Central Station (Chicago terminal)

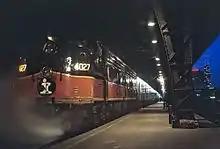
The Hawkeye at Central Station on April 4, 1971

The Wisconsin Central Railway (part of the Minneapolis, St. Paul and Sault Ste. Marie Railway (Soo Line) after 1909) switched from Grand Central Station to Central in 1899 due to disagreements with the Chicago Terminal Transfer Railroad, which owned Grand Central. To get to Central it used a portion of the recently opened Chicago, Hammond and Western Railroad (later the Indiana Harbor Belt Railroad) from Franklin Park to Broadview, and the Illinois Central's Chicago, Madison and Northern Railroad from Broadview to the terminal. On December 15, 1903, the Pere Marquette Railroad's line to Porter, Indiana opened, and its trains were rerouted from Central to Grand Central.